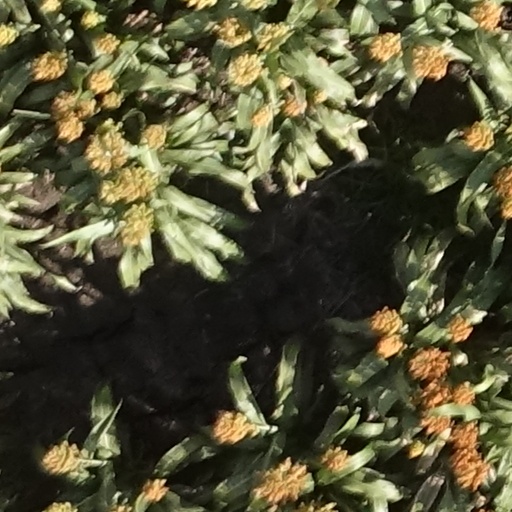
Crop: sorghum